Entrepreneurship

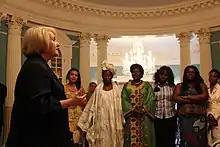
In 2012, Ambassador-at-Large for Global Women's Issues Melanne Verveer greets participants in an African Women's Entrepreneurship Program at the State Department in Washington, D.C.

In the 2000s, entrepreneurship was extended from its origins in for-profit businesses to include social entrepreneurship, in which business goals are sought alongside social, environmental or humanitarian goals and even the concept of the political entrepreneur. Entrepreneurship within an existing firm or large organization has been referred to as intrapreneurship and may include corporate ventures where large entities "spin-off" subsidiary organizations.